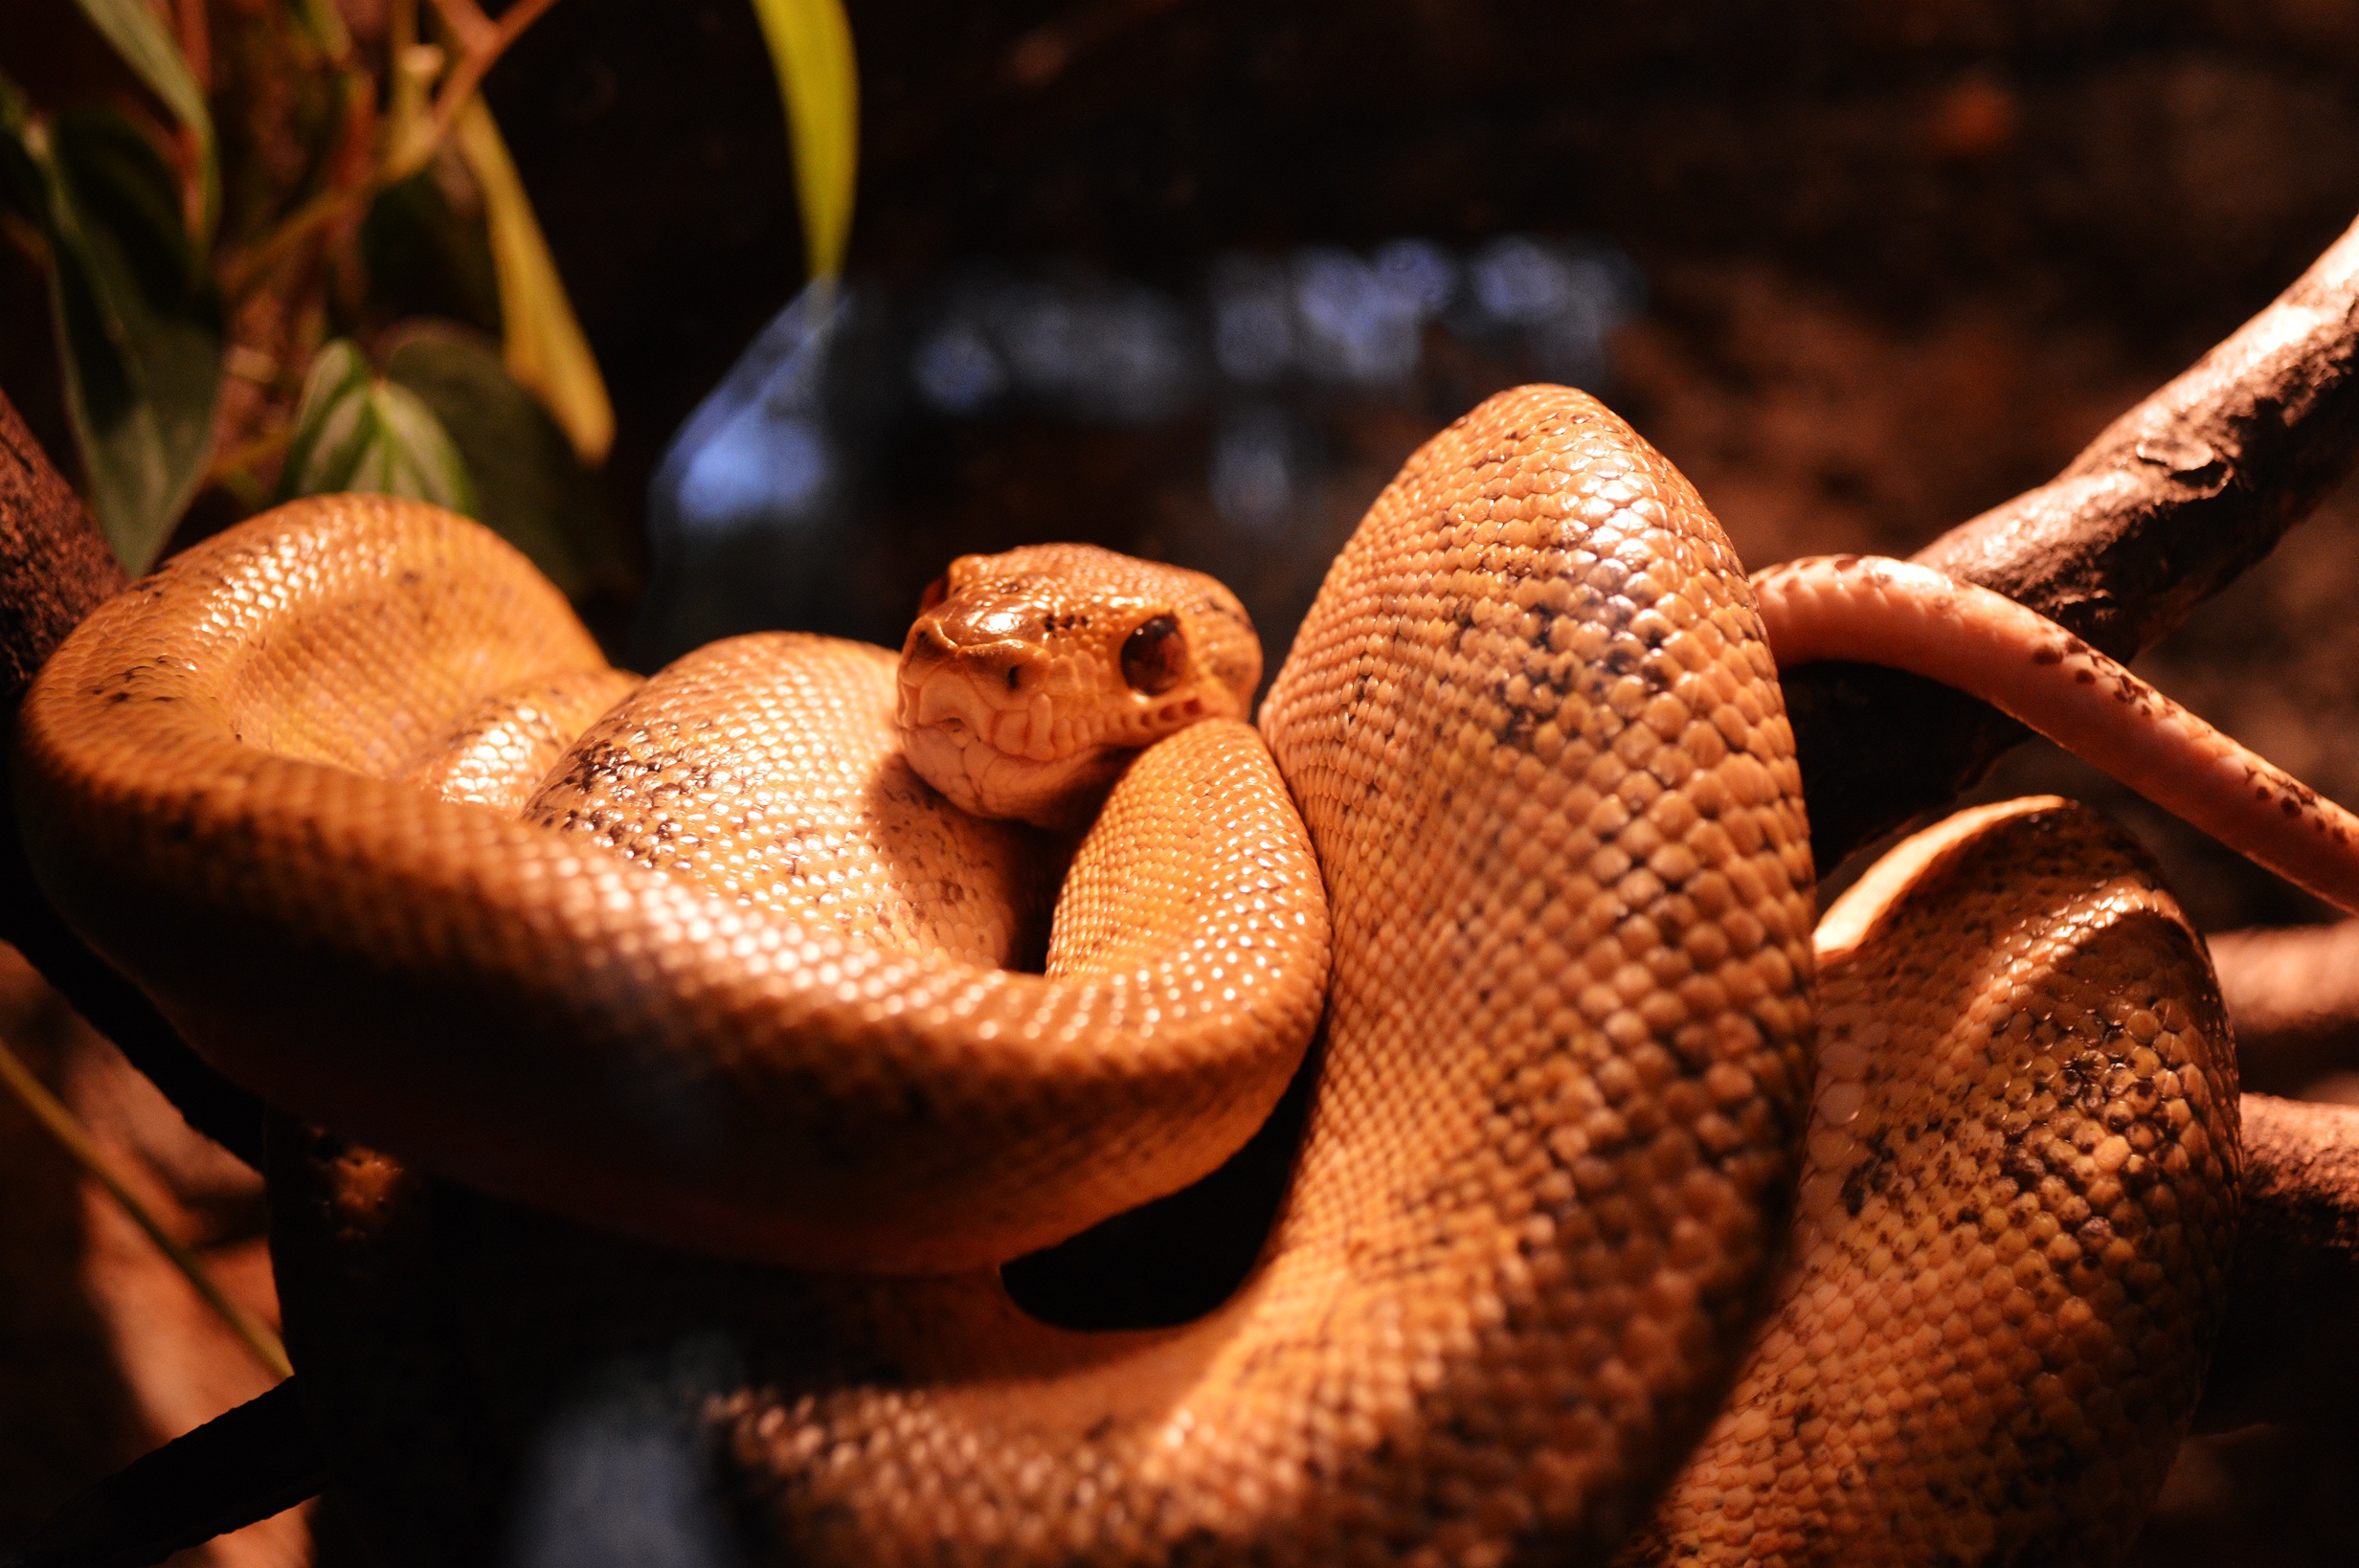
nature, forest, animal, reptile, fauna, ecology, close up, animals, snake, vertebrate, cobra, animal world, serpent, macro photography, boa constrictor, scaled reptile, boas